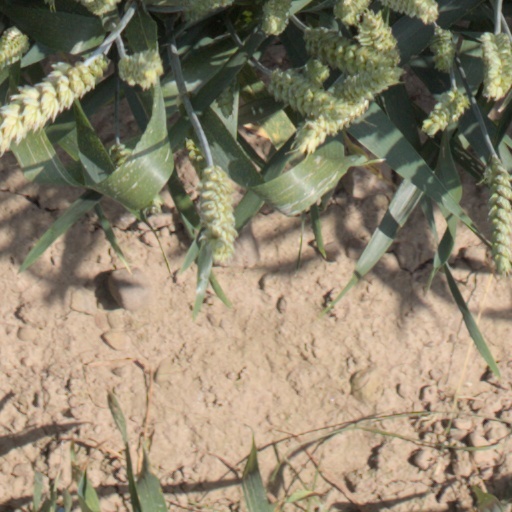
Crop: wheat